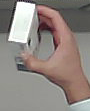
Product: dove_soap